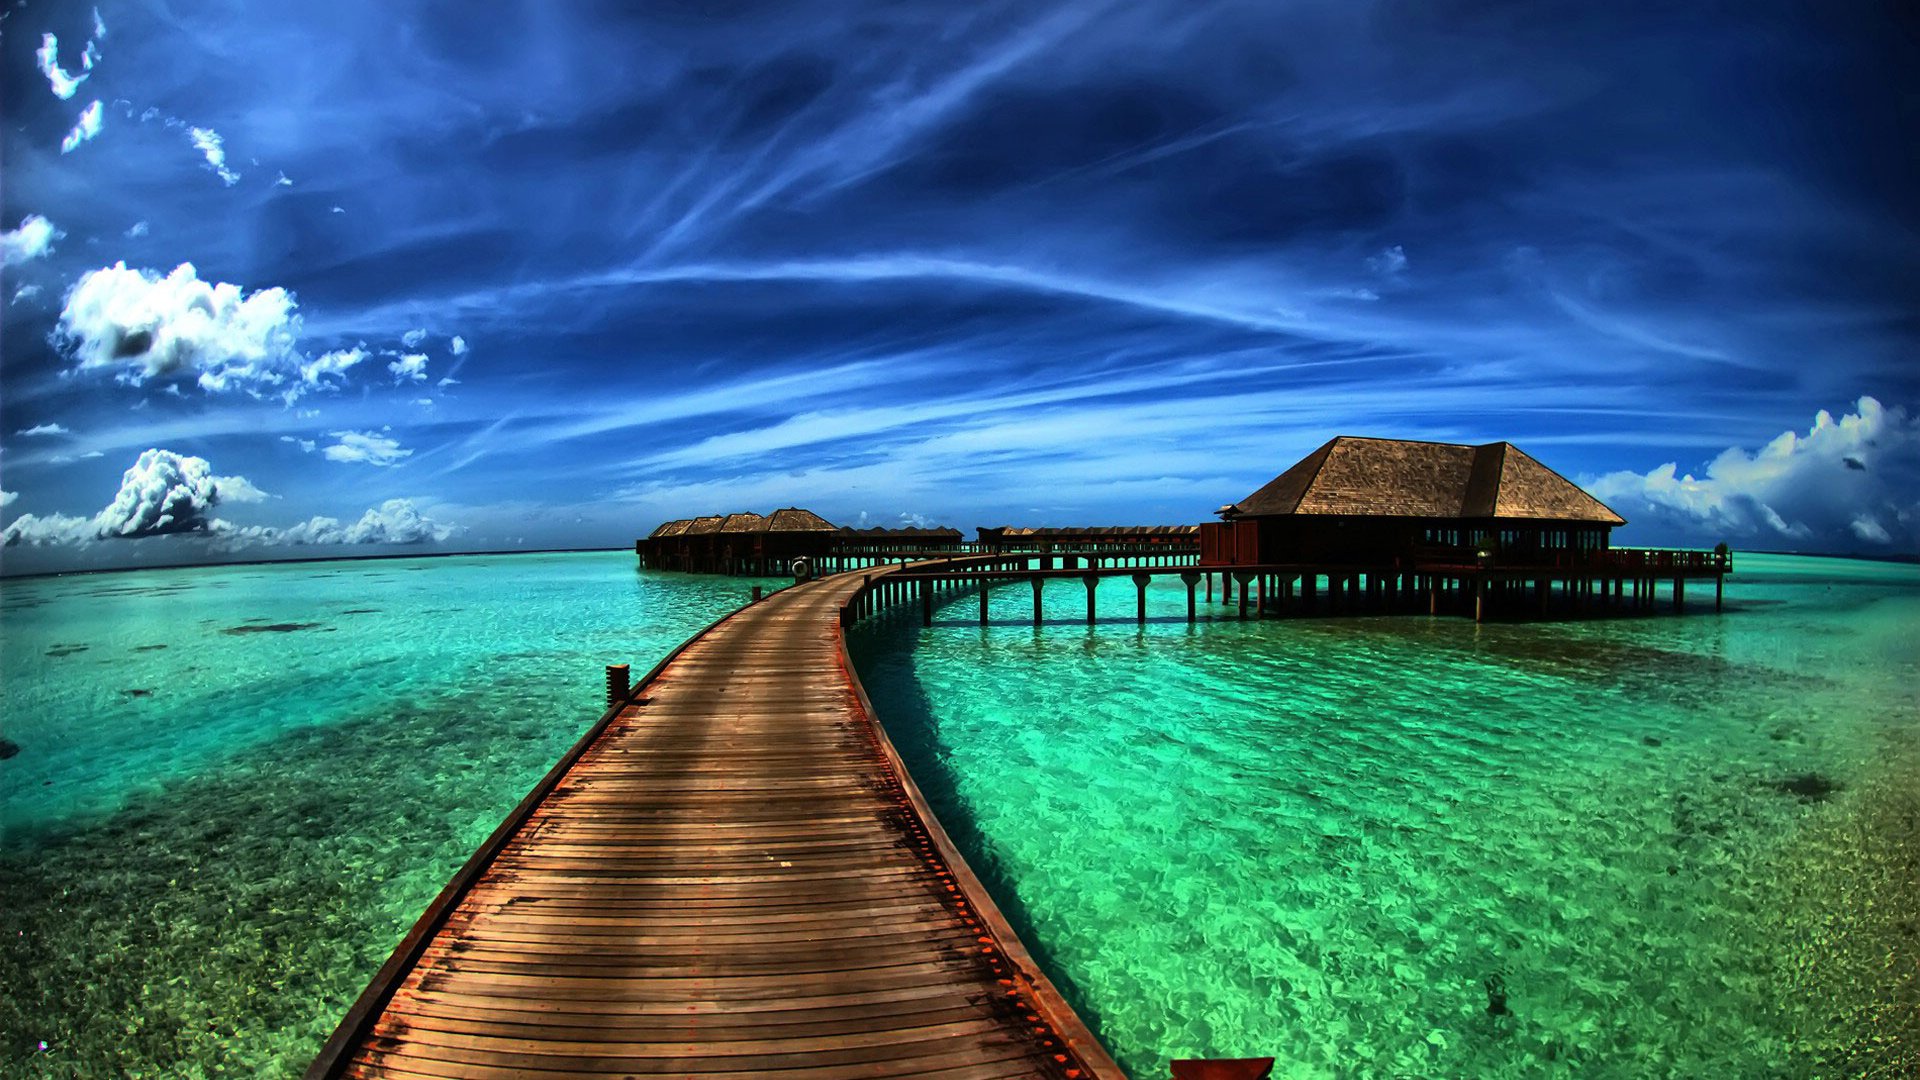
hawaii, blue sea, silence, tranquility, water, cloud, sky, water resources, blue, light, nature, natural landscape, coastal and oceanic landforms, wood, beach, horizon, aqua, landscape, morning, leisure, building, calm, shore, lake, rectangle, house, dock, caribbean, reflection, coast, tropics, island, cumulus, ocean, pier, boardwalk, tree, wave, eco hotel, stock photography, night, bay, tourism, symmetry, evening, rock, inlet, arecales, sea, vacation, resort, dusk, panorama, sound, wind wave, reservoir, tourist attraction, hut, photography, river